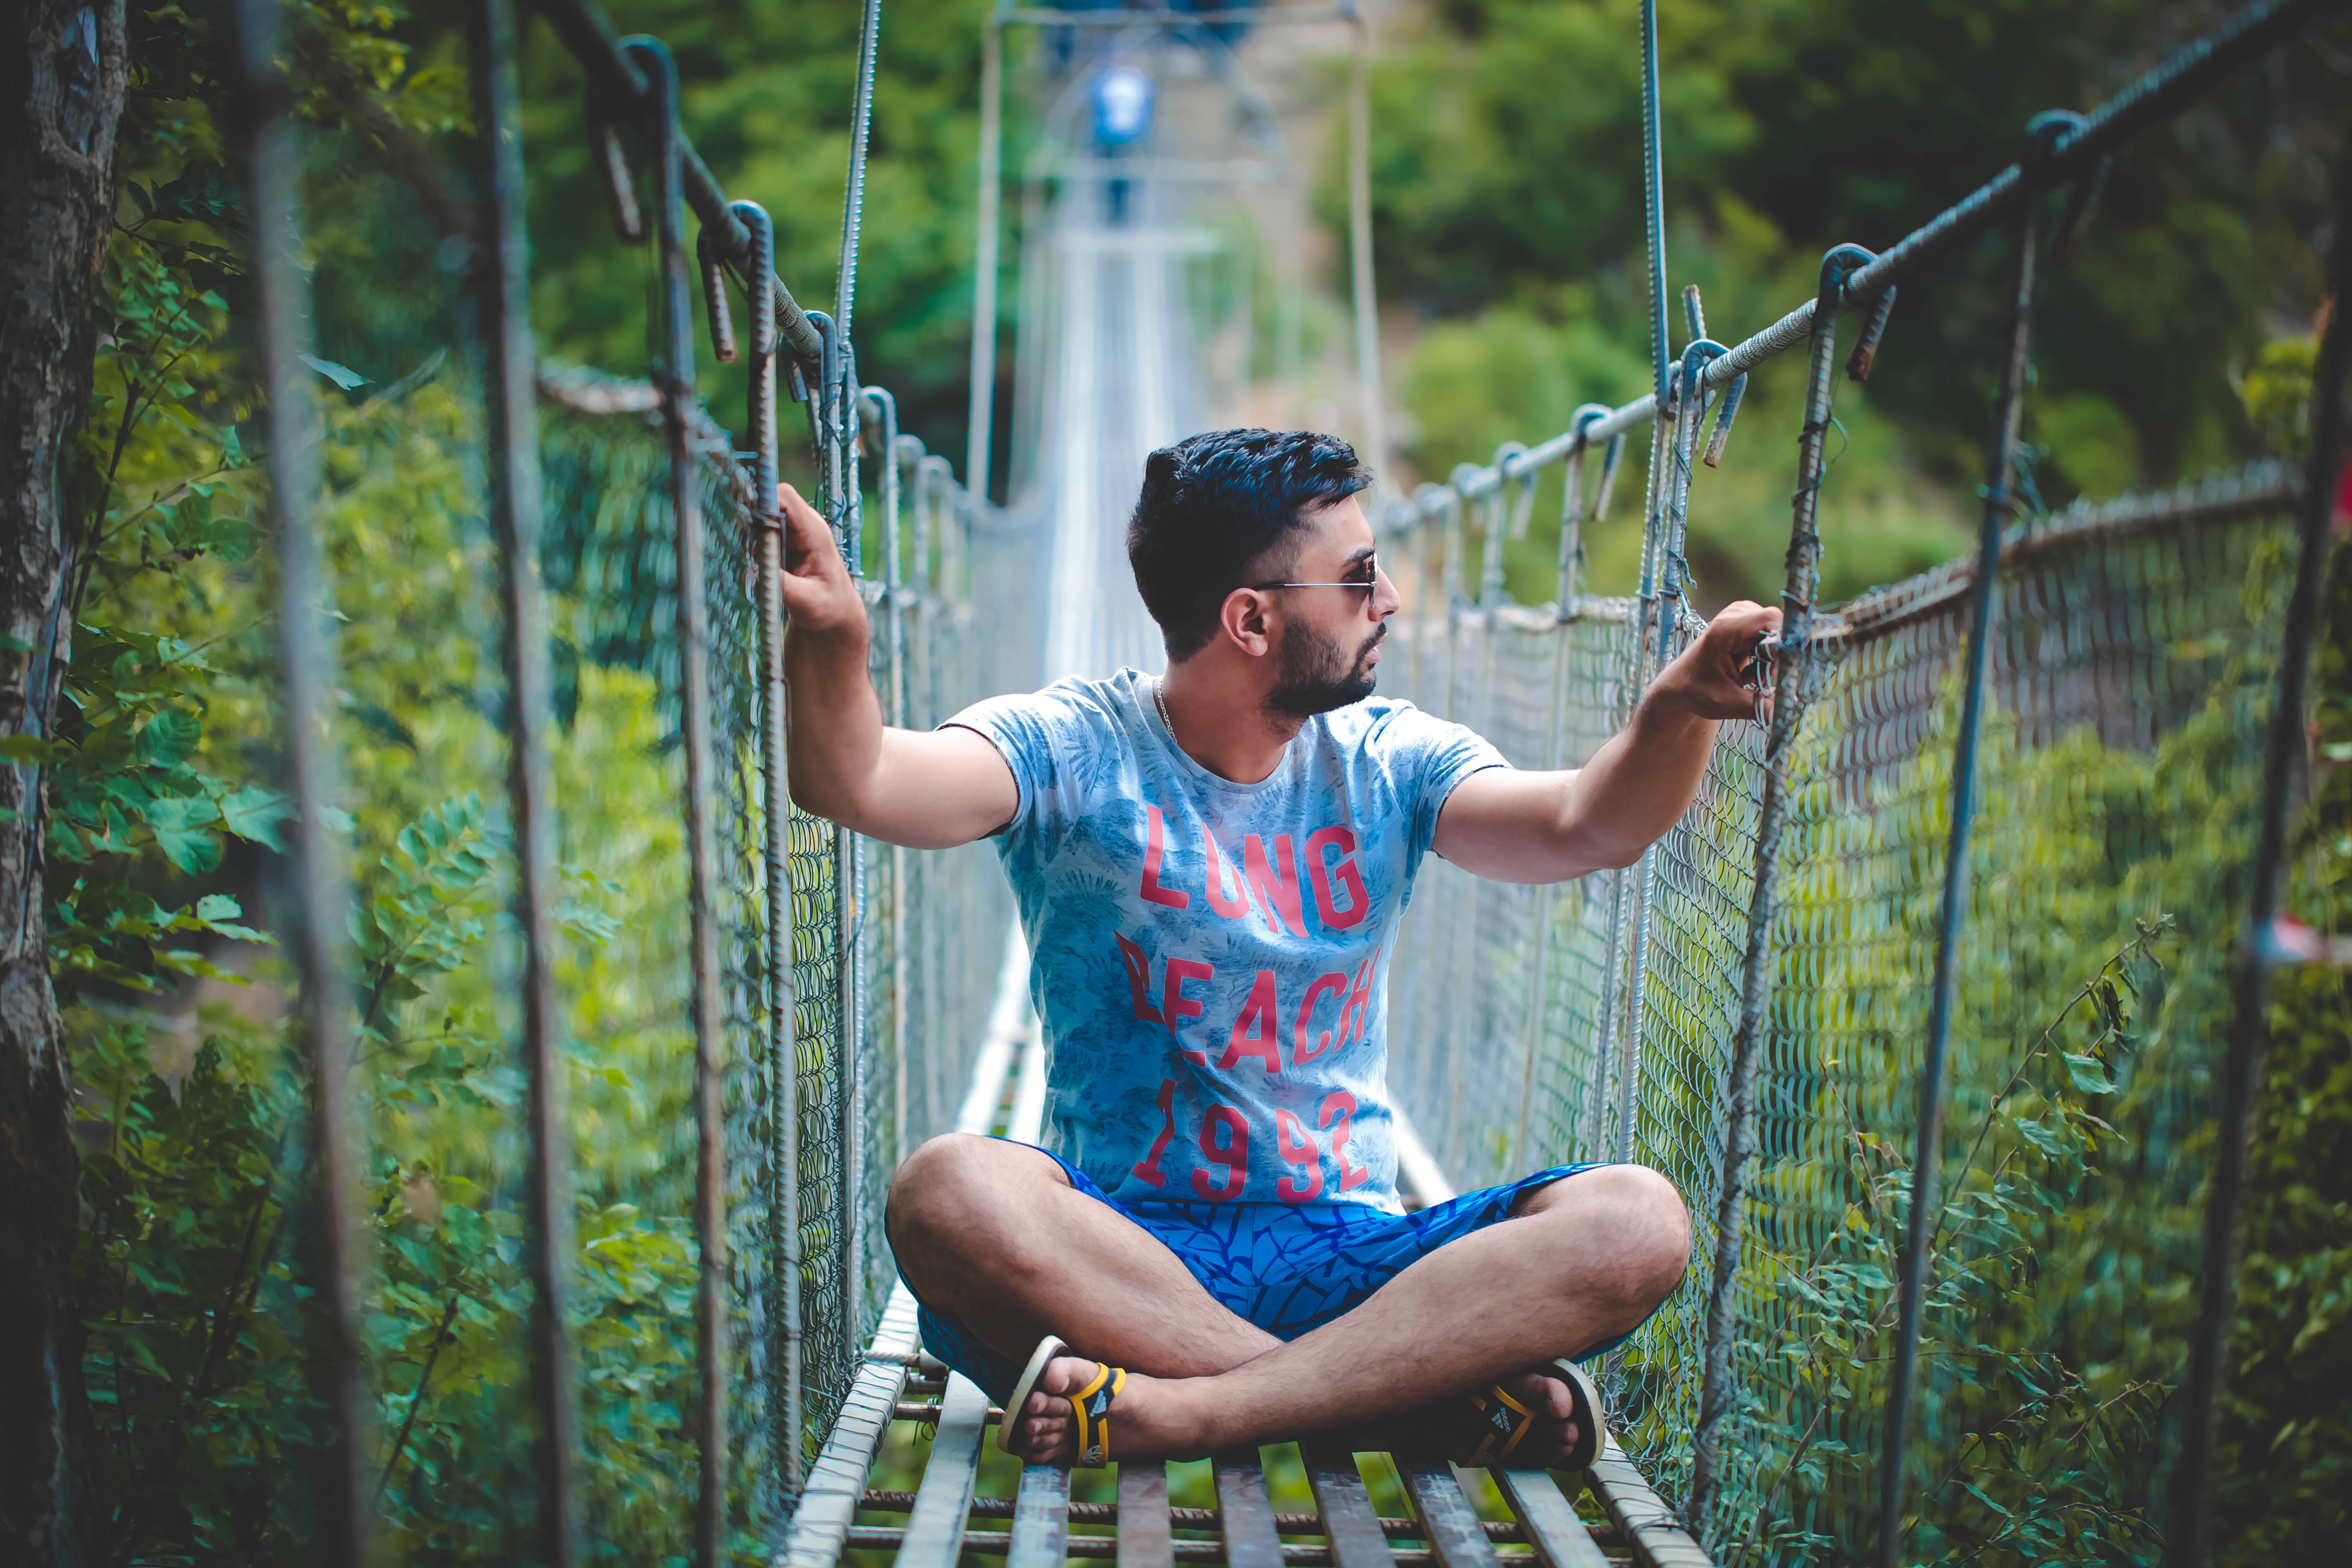
People in nature, green, jungle, natural environment, tree, swing, fun, forest, leisure, rope bridge, hammock, photography, adaptation, child, vacation, plant, happy, rainforest, canopy walkway, nonbuilding structure